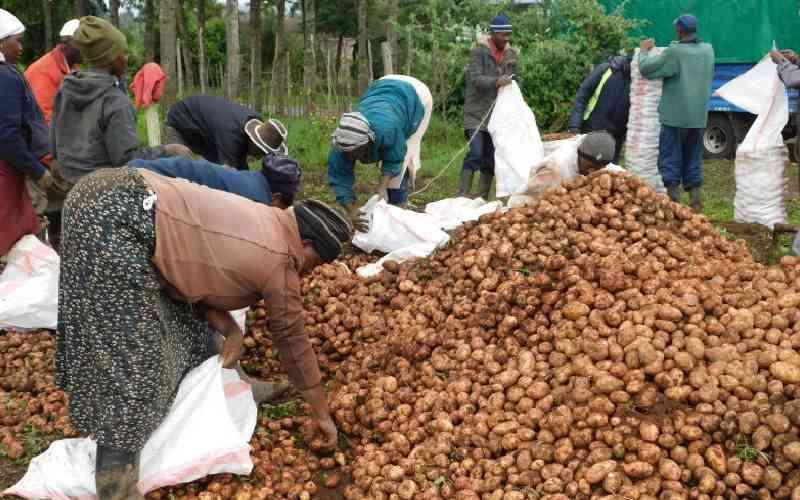
Wakulima shambani wakizingira mavuno yao ya viazi na kuyapanga katika magunia yenye rangi nyeupe, tayari kwa ajili ya kusafirishwa kwenda sokoni.